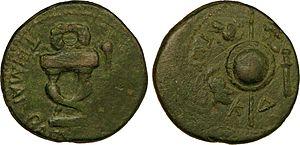
Tibérius Julius Cotys Iᵉʳ est un roi du Bosphore et de Colchide de 45 à 62 et, pour le royaume du Bosphore, à 69 ap. J.-C.